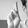
ASL letter: R